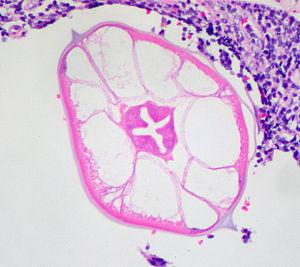
L'oxyurose est une parasitose digestive due à un ver nématode de petite taille, l'Enterobius vermicularis, communément nommé « oxyure ». Il s'agit d'une affection bénigne et très fréquente, survenant surtout chez l'enfant.